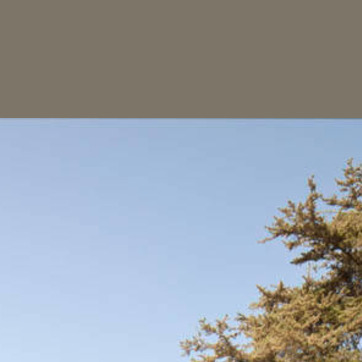
Material: sky